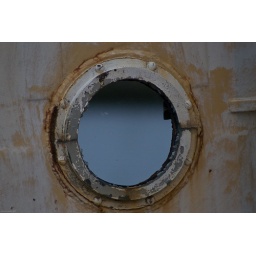
The porthole window on the bridge door of a decaying barge in greenock harbor.